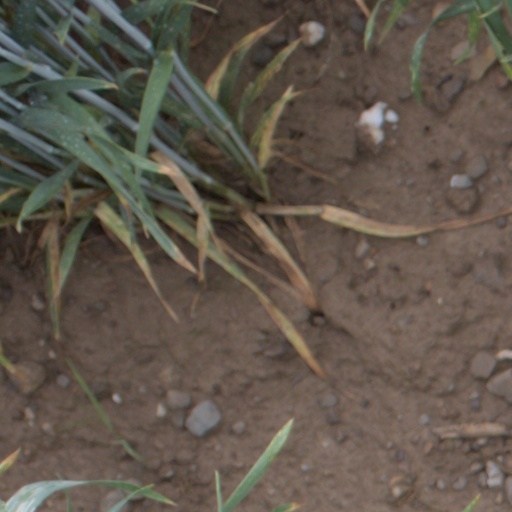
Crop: wheat